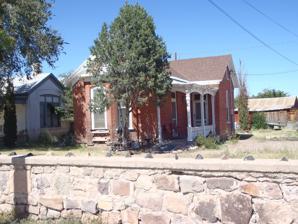
Building: Captain Michael Cooney House
Country: United States of America
Year built: 1889
United States historic place Captain Michael Cooney House U.S. National Register of Historic Places Location 309 McCutcheon Ave., Socorro, New Mexico Coordinates 34°03′19″N 106°53′40″W / 34.05528°N 106.89444°W / 34.05528; -106.89444 ( Captain Michael Cooney House ) Area less than one acre Built 1889 Architectural style Late Victorian, Vernacular brick MPS Domestic Architecture in Socorro MPS NRHP reference No. 91000029 Added to NRHP February 20, 1991 The Captain Michael Cooney House , at 309 McCutcheon Ave. in Socorro, New Mexico , was built in 1889. It was listed on the National Register of Historic Places in 1991. It is a one-story red brick house.  It has a front-facing gable and intersecting side gables, with a wooden entry porch in the ell between the front and east-facing wings. The porch has three chamfered posts and four-square posts with a balustrade of turned balusters. A Sanborn fire insurance map recorded that the house, as of 1893, had a wood-shingled roof.  By 1982, the roof was asphalt shingled. The property, with house included, was bought for $700 by Michael Cooney in 1895.  Michael Cooney had come "to the Socorro area in 1880 to take over the raining interests of his younger brother, James C. Cooney. In 1870, while stationed at Fort Bayard , the younger Cooney had discovered silver and copper ore in the Mogollon Mountains . Having been discharged from the military, he returned in 1876 to work his claim and continue prospecting. He organized the Cooney Mining District and the town of Cooney . Four years later James Cooney was killed by Apache Indians." References